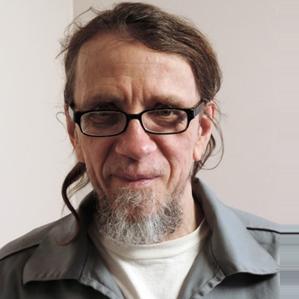
Age: 62